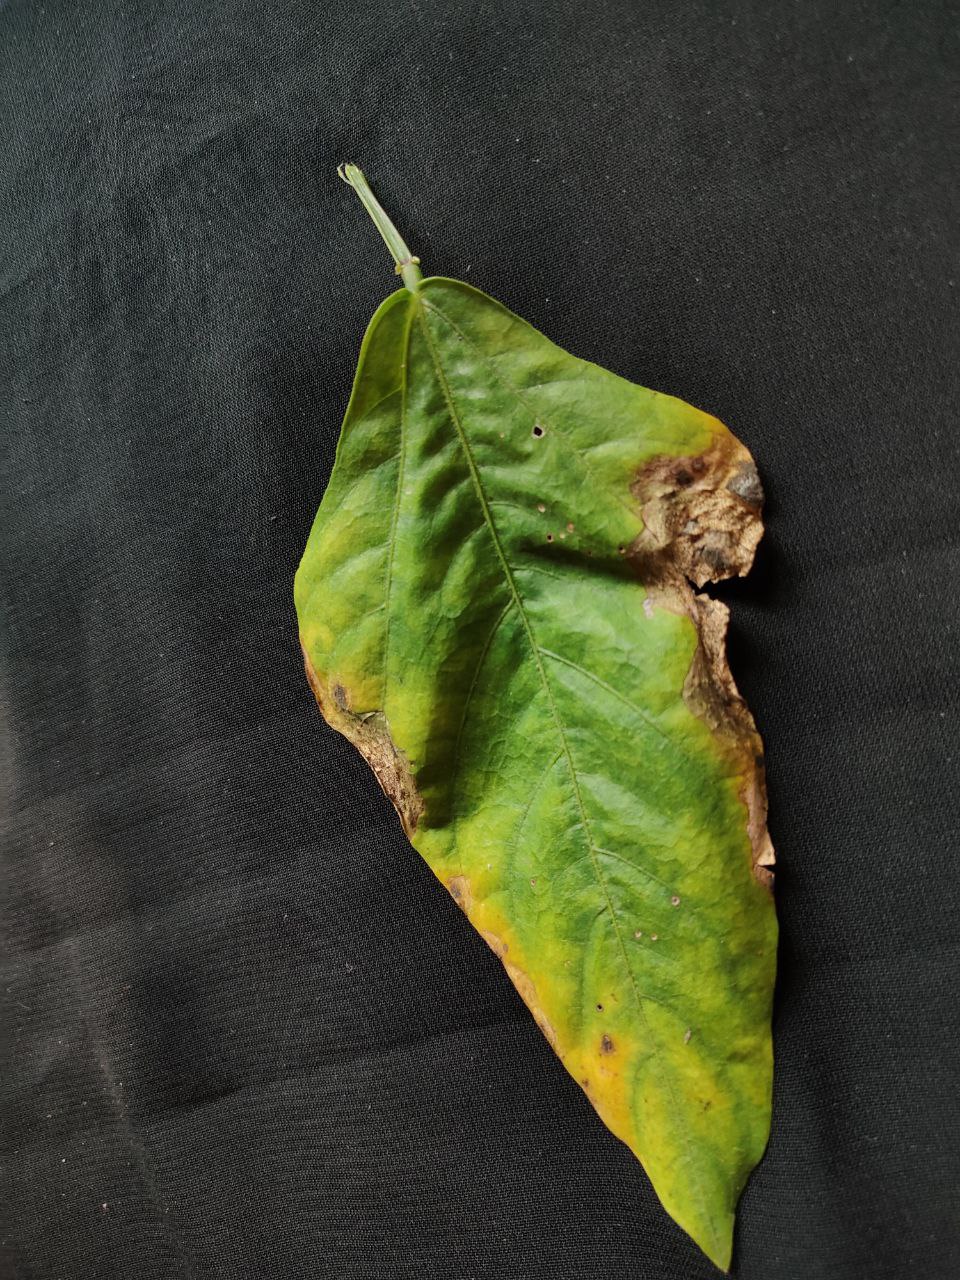
Crop: cowpea
Leaf condition: Bacterial wilt